Virtual tour

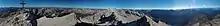
Example of a photo used in a virtual tour, mouseover annotations with links to mountains and valleys around

For most business purposes, a virtual tour must be accessible from everywhere. The major solution is a web-based virtual tour. In addition, a rich and useful virtual tour is not just a series of panoramic pictures. A better experience can be obtained by viewing a variety of materials such as that obtained from videos, texts, and still pictures in an interactive web content. There are many ways to gather data in a mixed web content, such as using rich content builders or a Web content management system.